Oakhanger, Hampshire

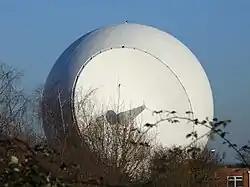
Space receiver at RAF Oakhanger.

In 1905, the War Department decided to commission the Longmoor Military Railway, which ran from the Longmoor Camp near Liphook to Bordon. It was extended south to Liss in 1933, and around this time Oakhanger Halt railway station was built as the main station for the Bordon Garrison, until the line's closure in 1969. RAF Oakhanger was built in 1954 for the use of experimental space communications, when it bounced a voice signal off the moon and received it back. The station was bought out by a private company in 2003 and is now privately run.